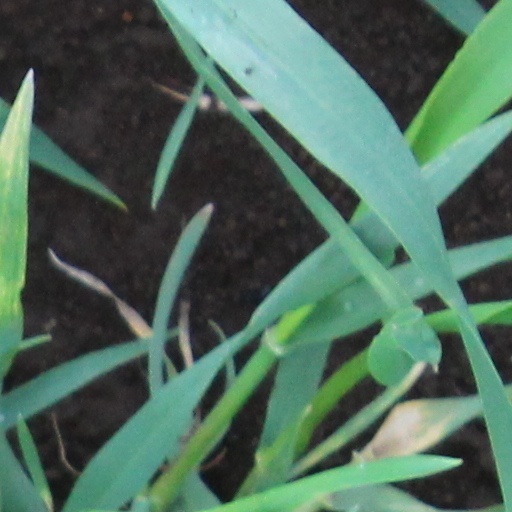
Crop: wheat